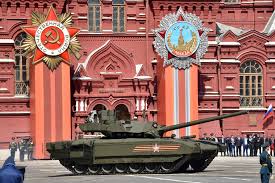
Label: T-14